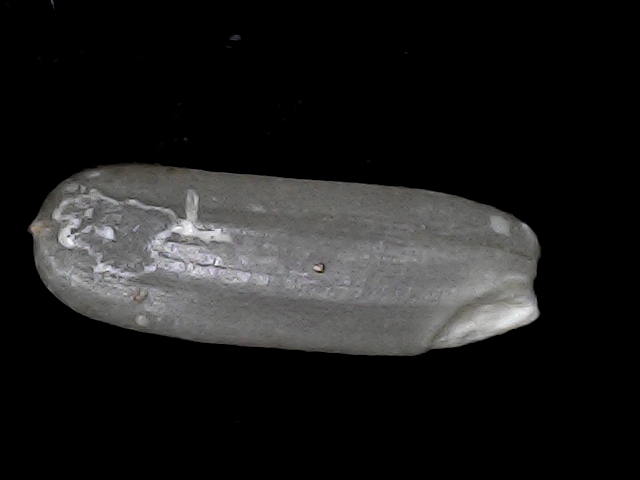
Rice variety: BD75